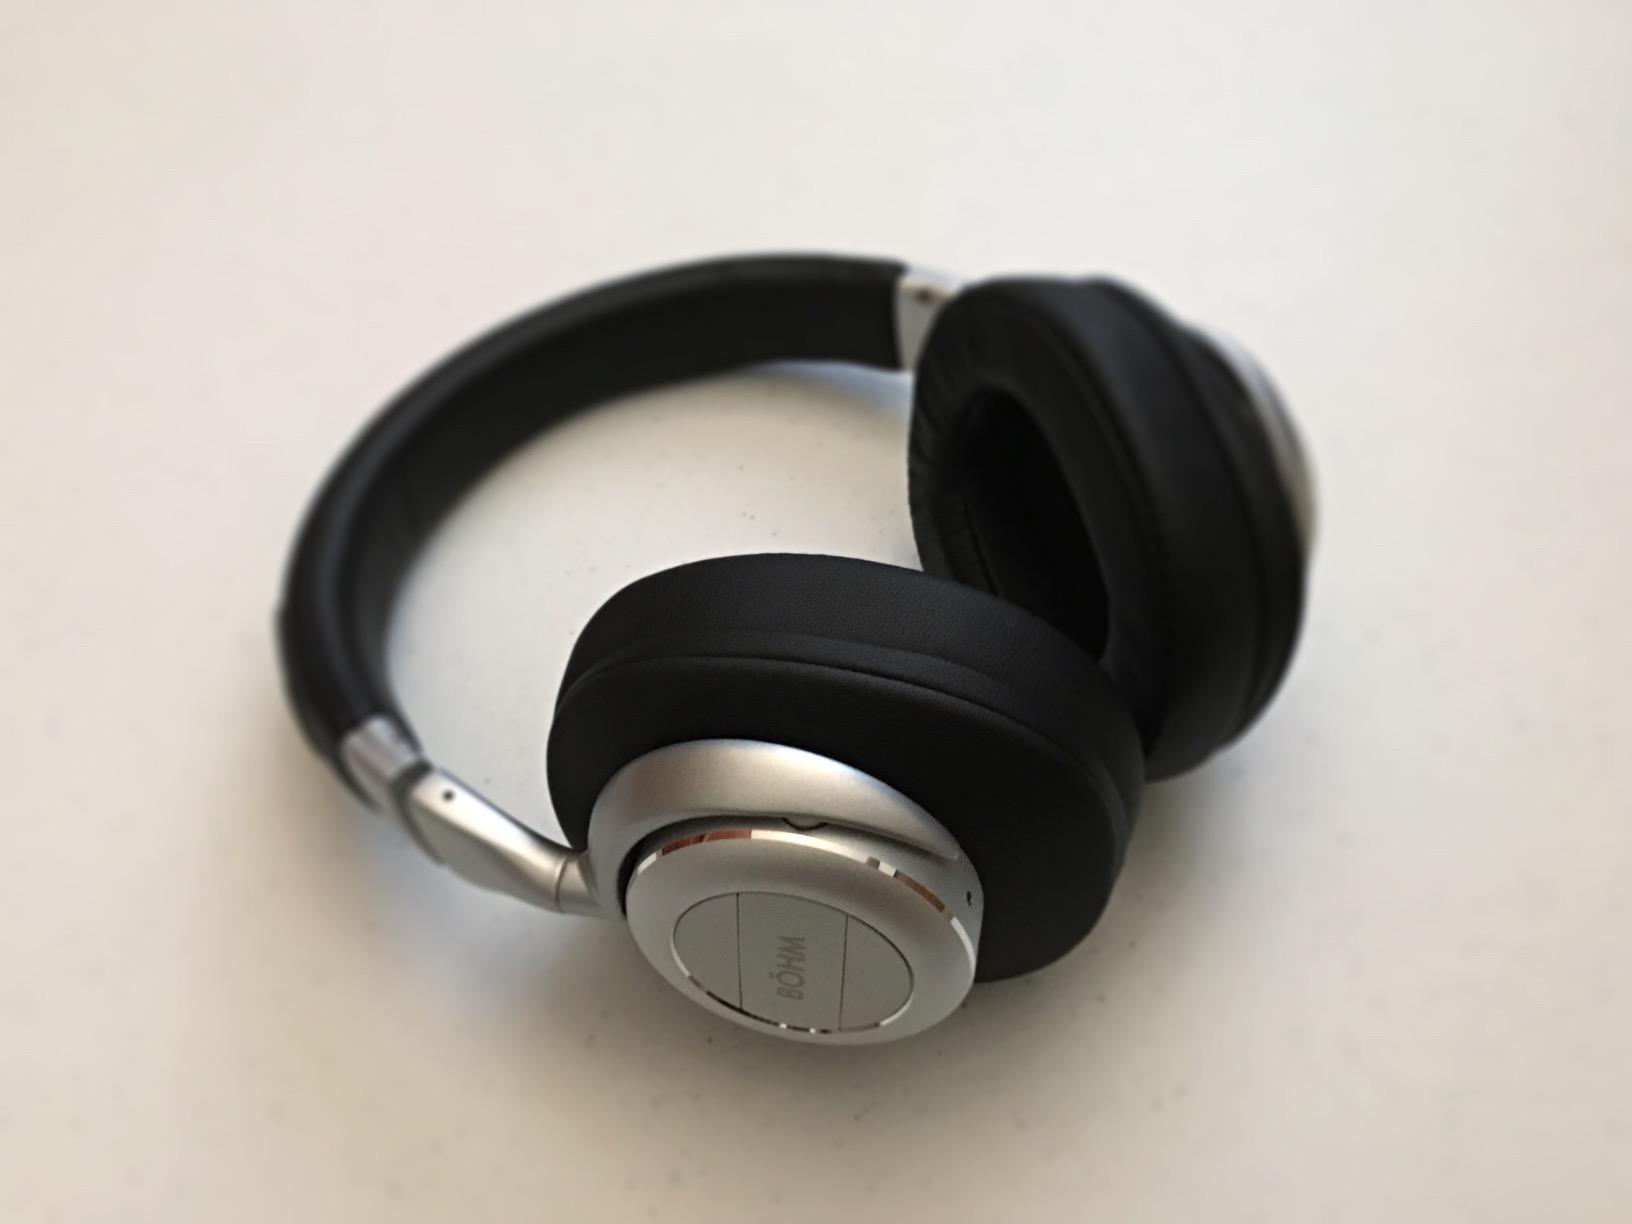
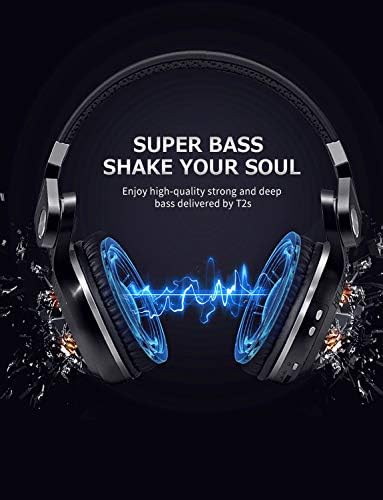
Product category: headphones
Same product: no